Mark 36 nuclear bomb

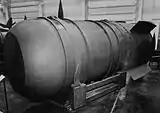
The Mark 36 nuclear bomb

The Mk 36 was a heavy high-yield nuclear bomb developed by the United States during the 1950s. It was a thermonuclear, using a multi-stage fusion secondary system to generate yields up to about 10 megatons TNT equivalent.